Xerox Alto

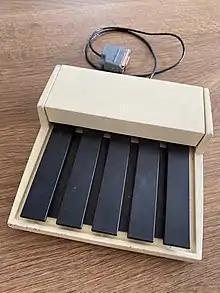
The Alto keyset is a chorded keyboard that never became popular.

The Alto is the first computer with a graphical operating system, and was built on earlier graphical interface designs. It was conceived in 1972 in a memo written by Butler Lampson, inspired by the oN-Line System (NLS) developed by Douglas Engelbart and Dustin Lindberg at SRI International (SRI). Of further influence was the PLATO education system developed at the Computer-based Education Research Laboratory at the University of Illinois. The Alto was designed mostly by Charles P. Thacker. Industrial Design and manufacturing was sub-contracted to Xerox's Special Programs Group in El Segundo, whose team included program manager Doug Stewart, operations manager Abbey Silverstone, and industrial designer Bob Nishimura. An initial run of 30 units was produced by the Special Programs Group, working with John Ellenby at PARC and Stewart and Silverstone at El Segundo, who were responsible for re-designing the Alto's electronics. Due to the success of the pilot run, the team went on to produce approximately 2,000 units over the next ten years.